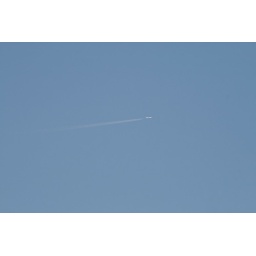
A perfect blue sky dissected by an aircraft no doubt recently left Heathrow judging by the height.